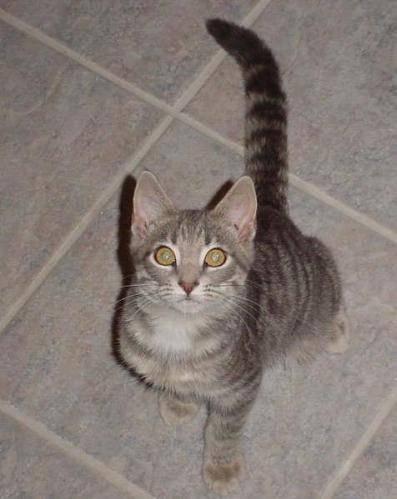
cat